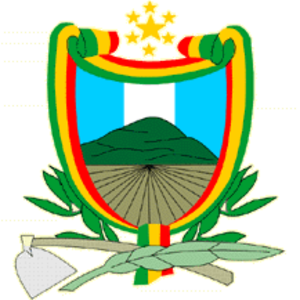
Jalapa est une ville du Guatemala, capitale du département de Jalapa.